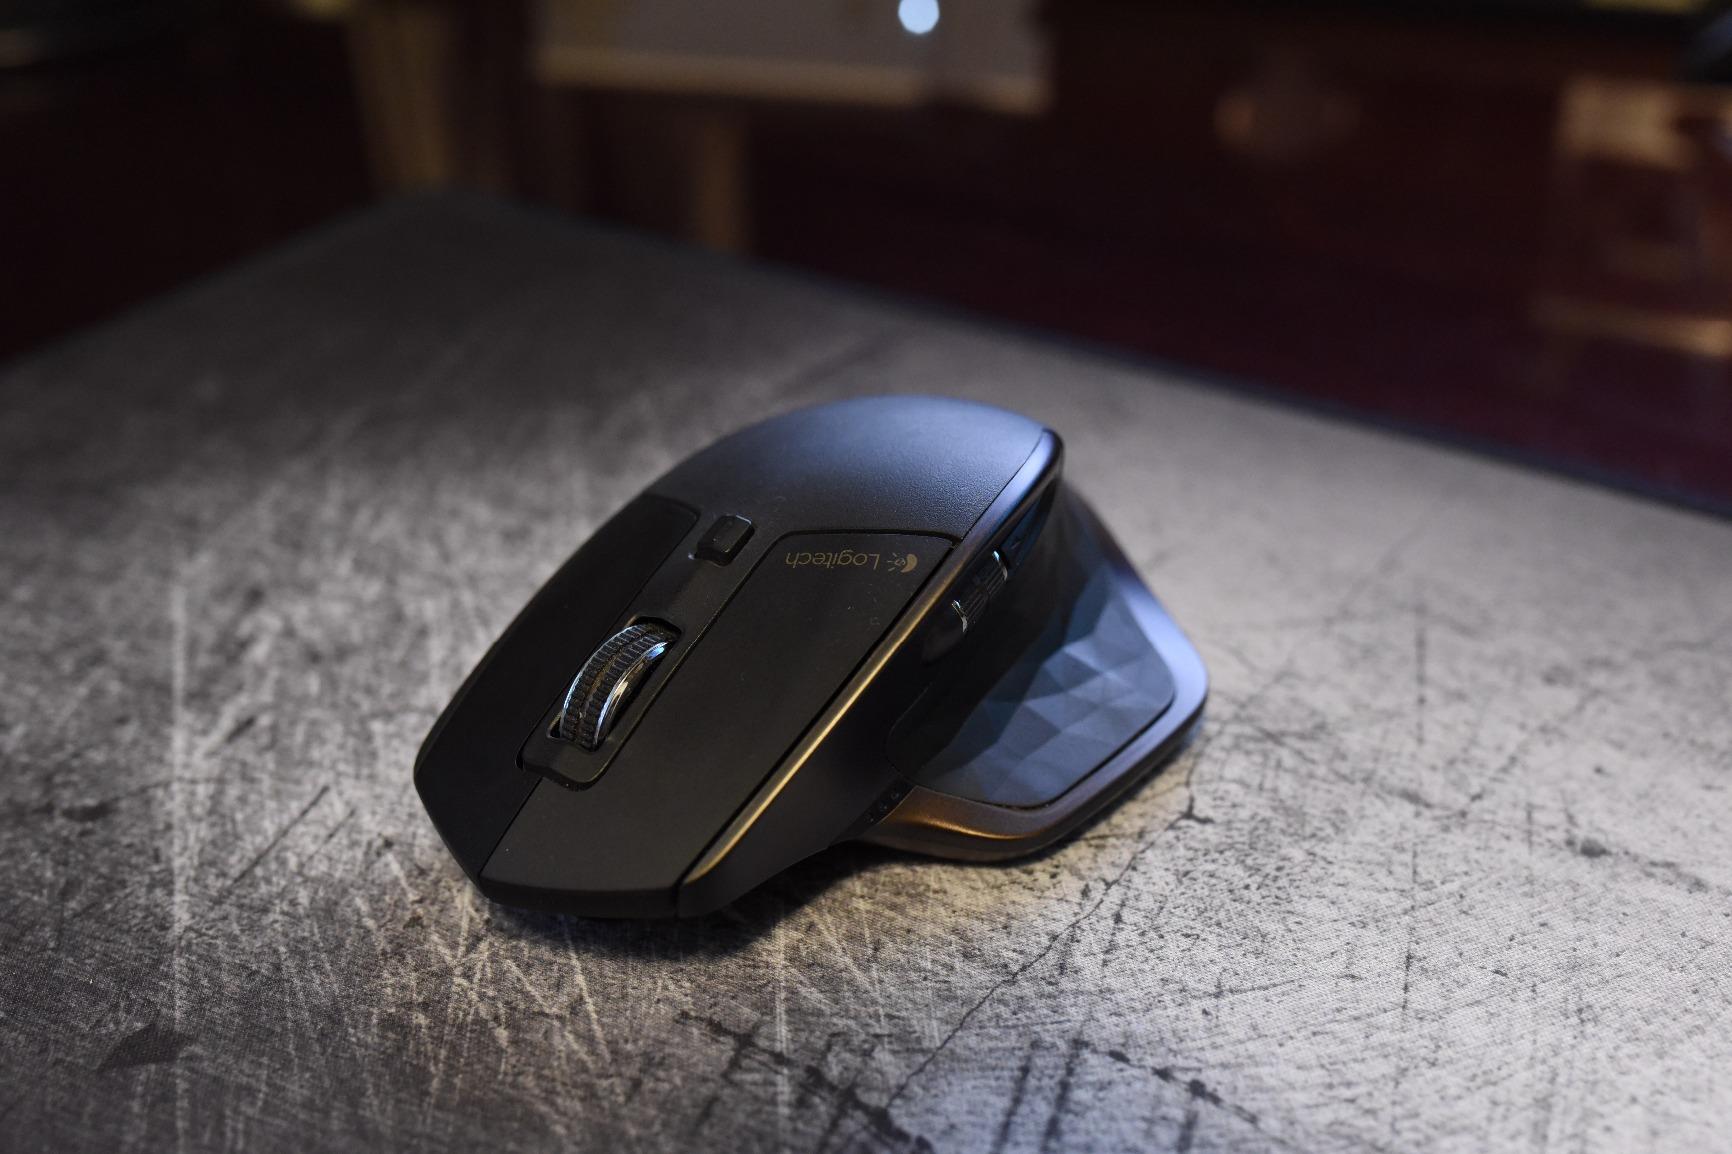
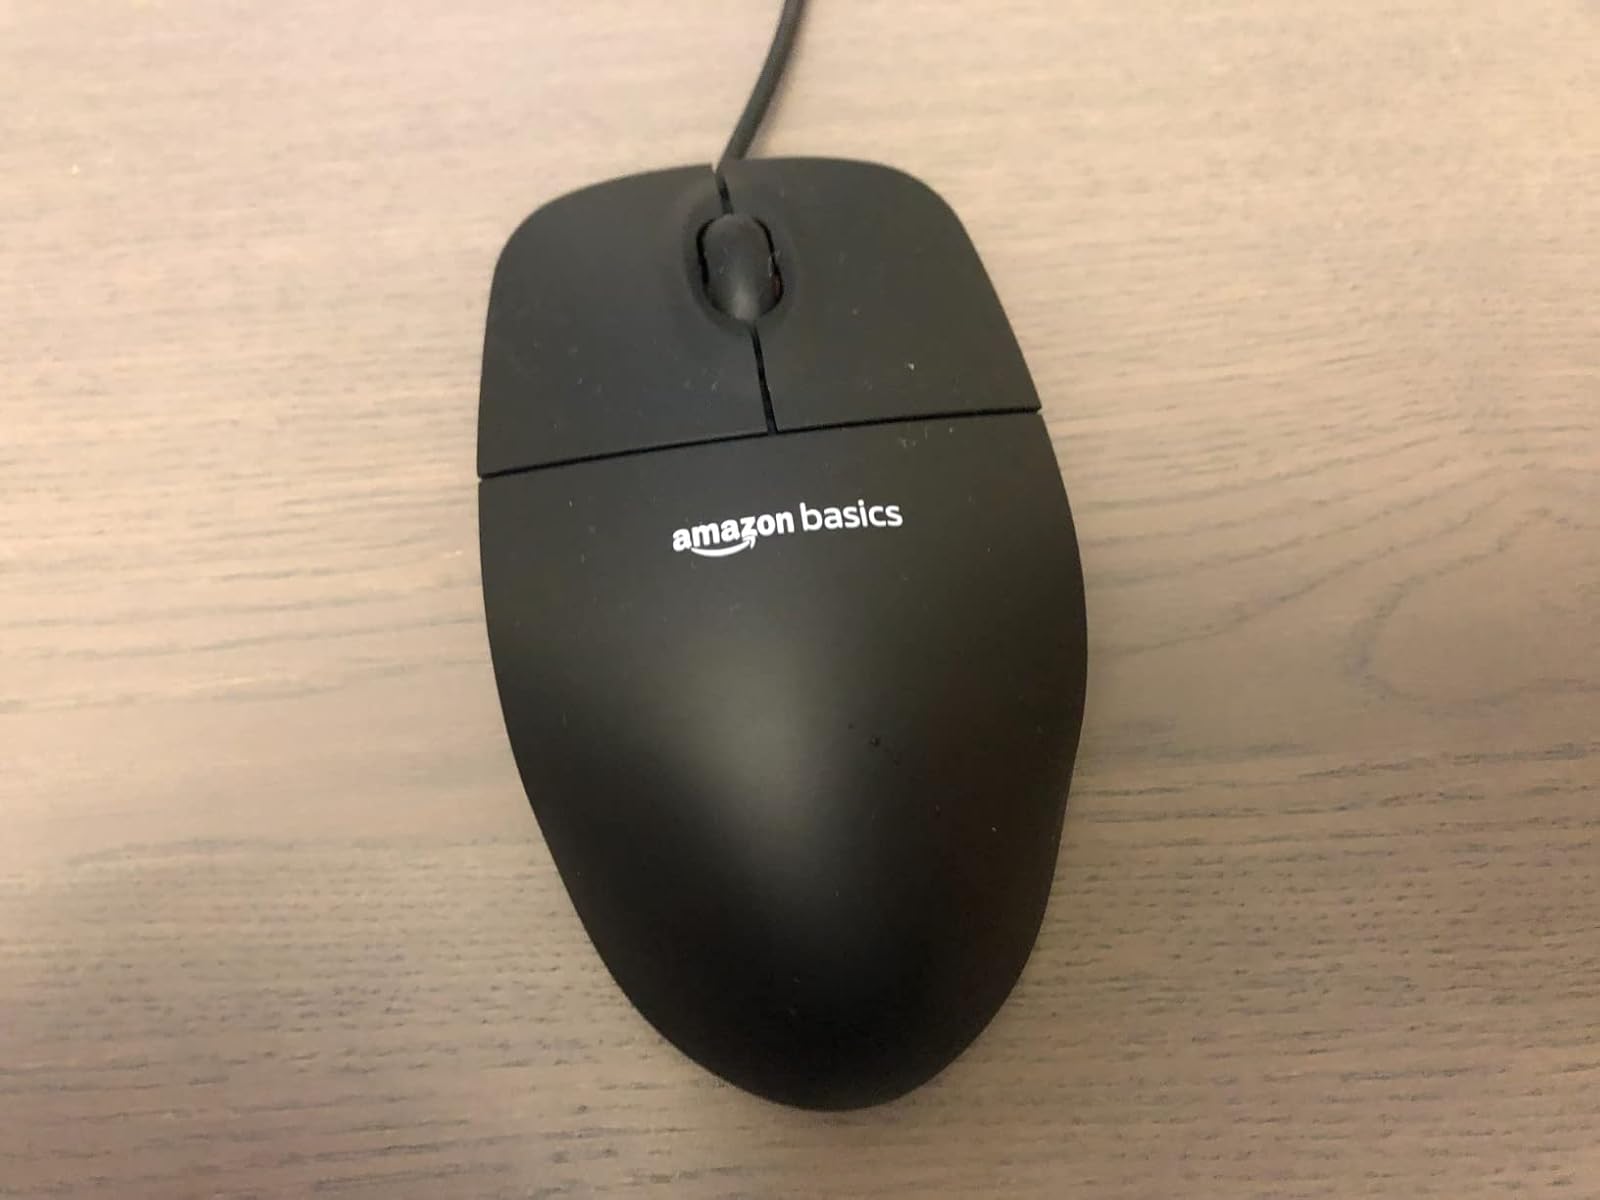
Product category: mouse
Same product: no